Perception of English /r/ and /l/ by Japanese speakers

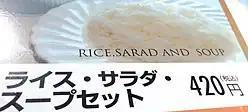
A restaurant sign in Japan showing confusion associated with /r/ and /l/ sounds in English

Japanese has one liquid phoneme , realized usually as an apico-alveolar tap and sometimes as an alveolar lateral approximant . English has two: rhotic and lateral , with varying phonetic realizations centered on the postalveolar approximant and on the alveolar lateral approximant , respectively. Japanese speakers who learn English as a second language later than childhood often have difficulty in hearing and producing the and of English accurately.